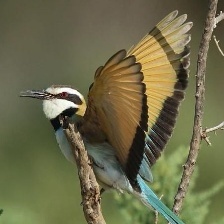
Species: WHITE THROATED BEE EATER
Scientific name: MEROPS ALBICOLLIS
ImageNet parent category: bee_eater